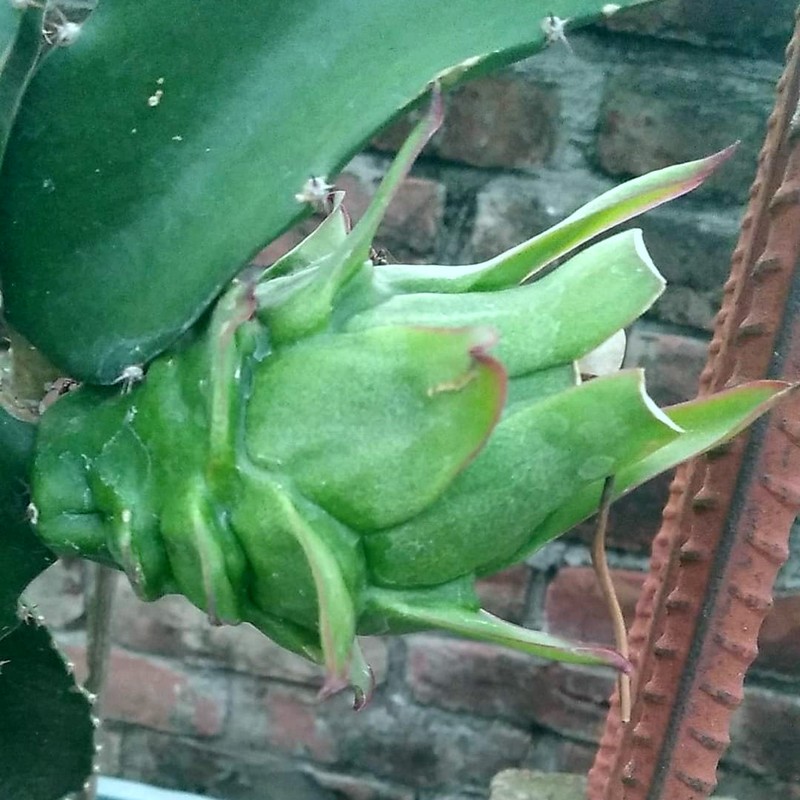
Label: Immature Dragon Fruit